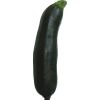
Label: dark_zucchini